Caspar Ziegler

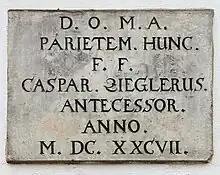
Memorial plaque at the house Markt 4 in Wittenberg

He died in Wittenberg after an infection from a broken leg, and was buried in the Schlosskirche on 24 April 1690.